Sunstone

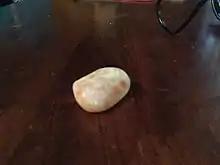
A small rolled sunstone

The optical effect is due to reflections from inclusions of red copper, hematite, or goethite, in the form of minute scales, which are hexagonal, rhombic, or irregular in shape, and are disposed parallel to the principal cleavage-plane. These inclusions give the stone an appearance something like that of aventurine, hence sunstone is known also as "aventurine-feldspar". The optical effect is called schiller and the color of Oregon Sunstone is due to copper. The middle part of this crystal sparkles, and usually the color is darkest in the middle and becomes lighter toward the outer edges.